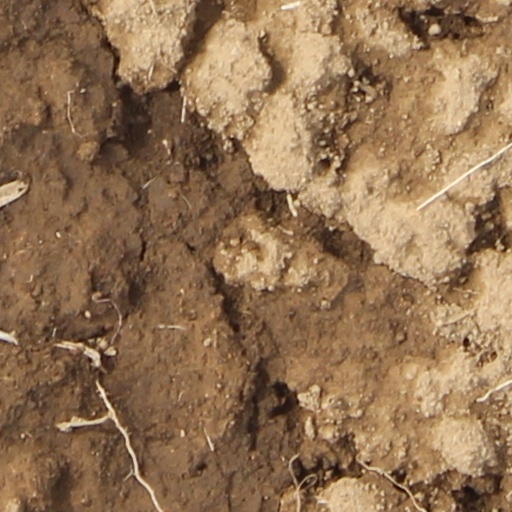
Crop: wheat